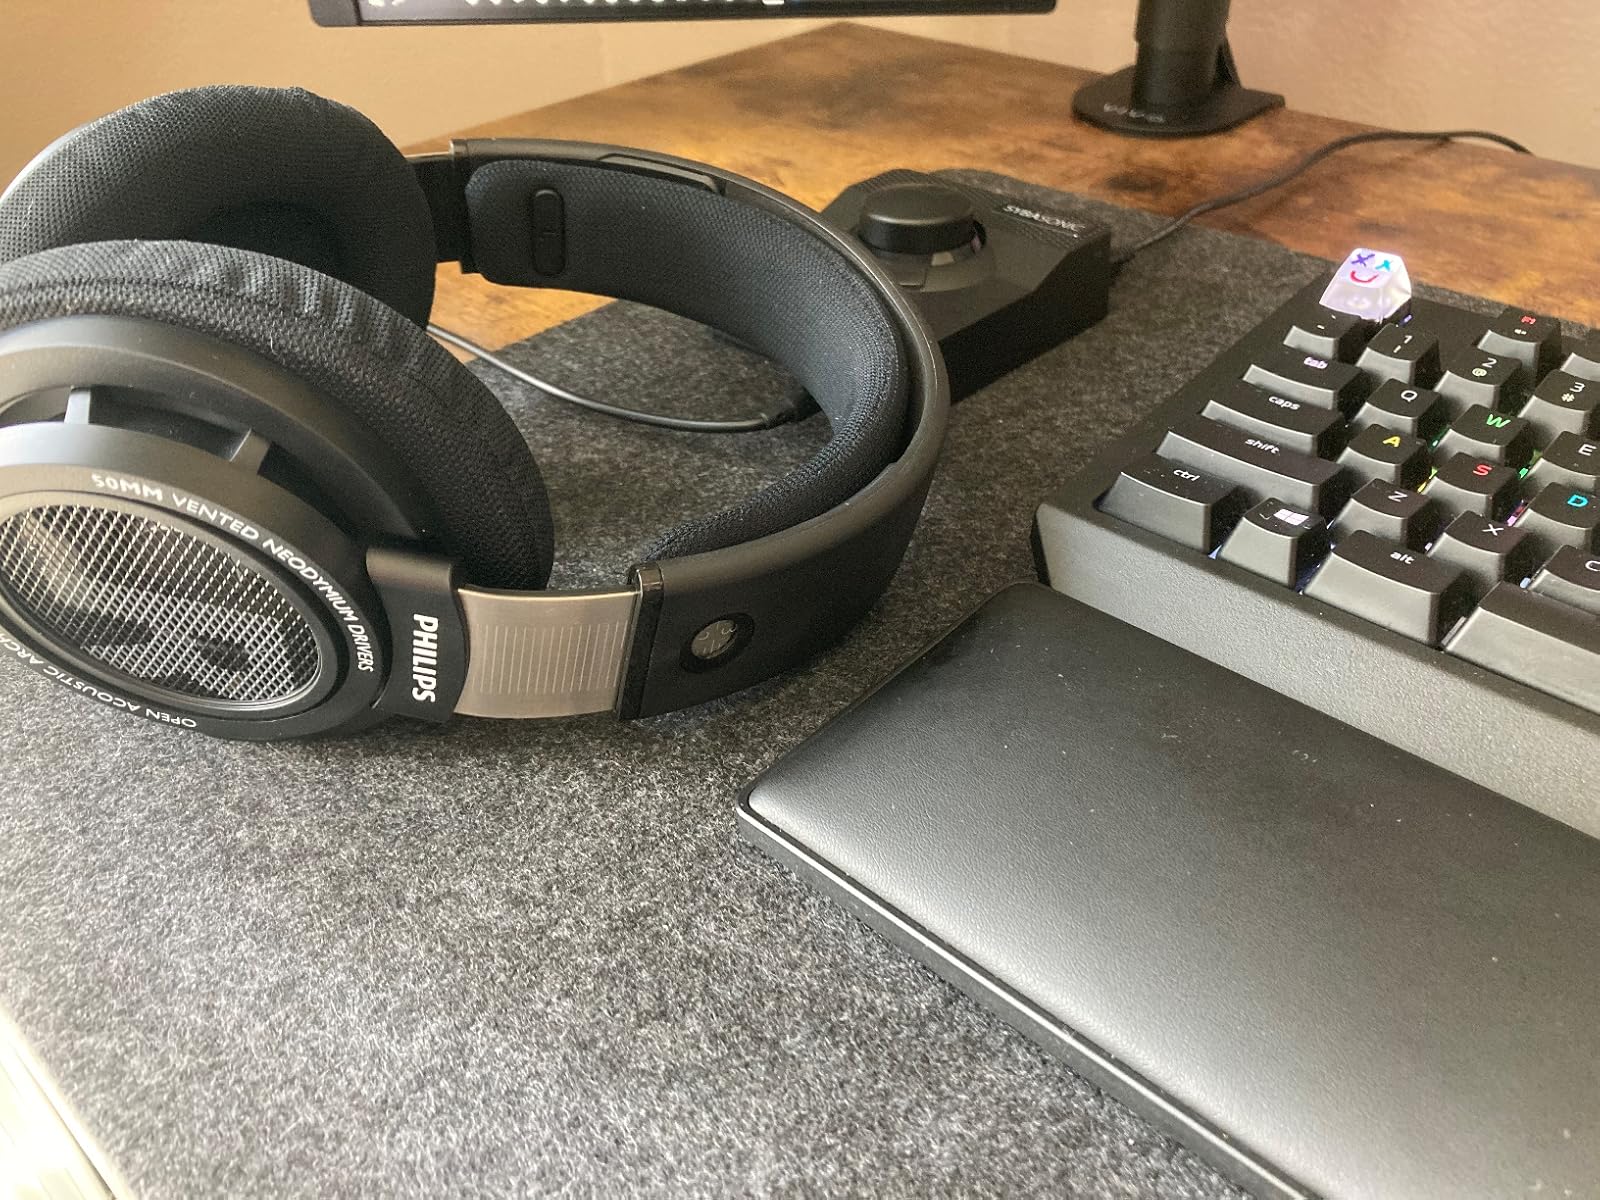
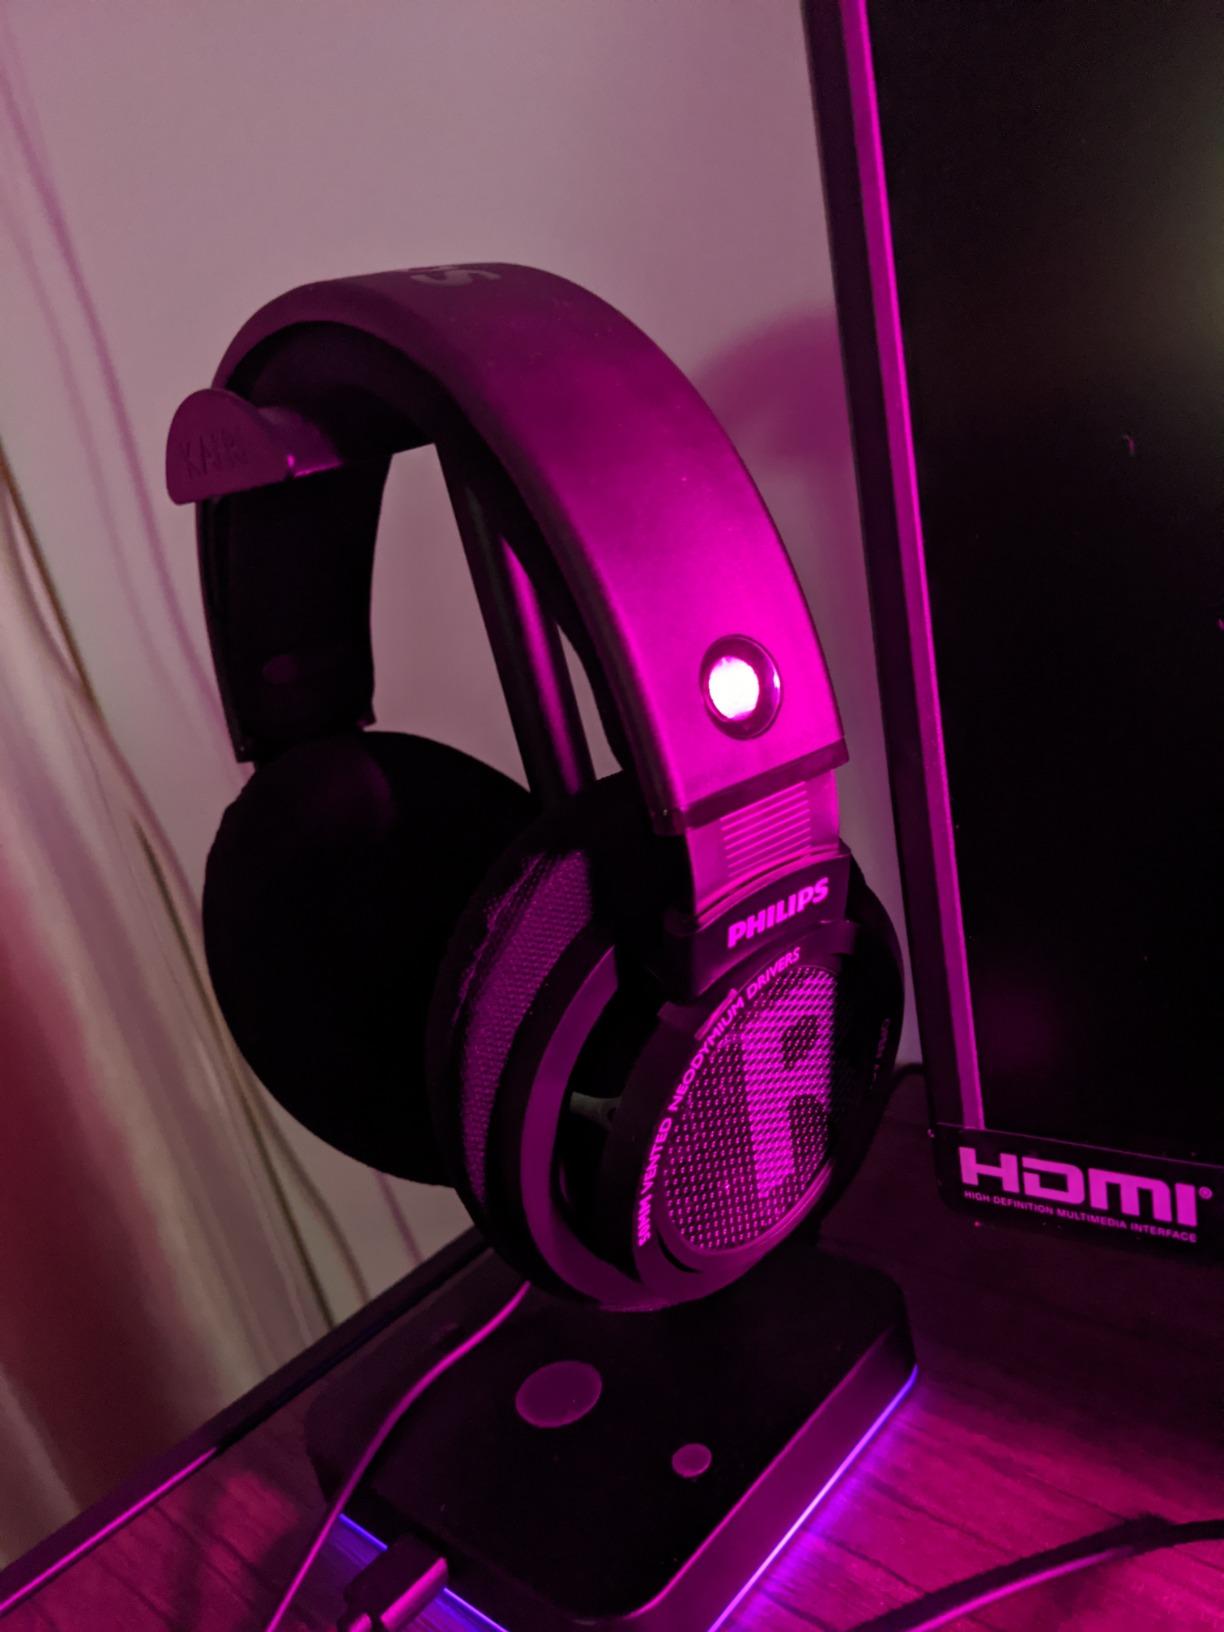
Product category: headphones
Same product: yes